William Henry Murray

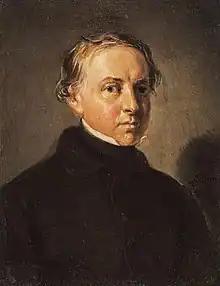
William Henry Murray

William Henry Wood Murray (1790–1852), a Scottish actor, manager and theatre owner in Edinburgh, was a friend of Walter Scott and particularly associated with dramatisations of Scott's Waverley Novels.